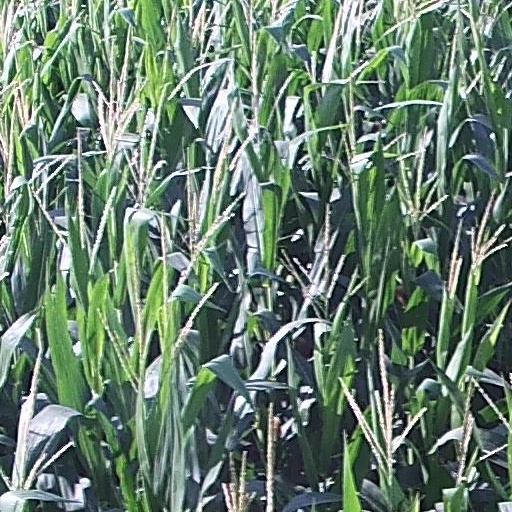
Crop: maize; corn